Alfred Trønsdal

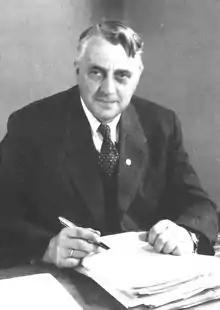
Alfred Trønsdal

Alfred Olav Trønsdal (14 October 1896 – 1953) was a Norwegian politician for the Labour Party.